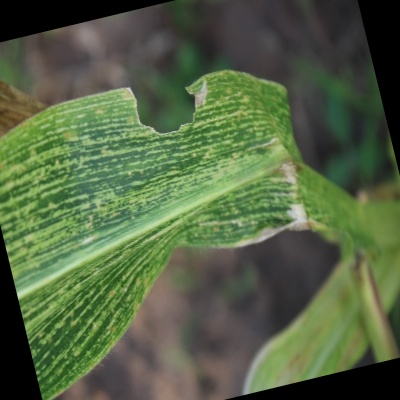
Label: Corn_(Maize)___Maize_Streak_Virus